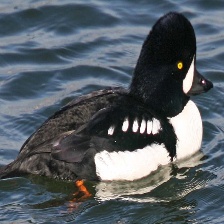
Species: BARROWS GOLDENEYE
Scientific name: BUCEPHALA ISLANDICA
ImageNet parent category: drake